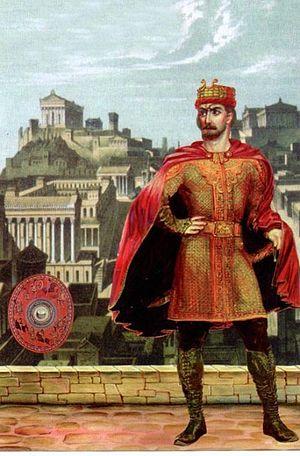
Pharasman ou Pharsman II dit Koueli était un roi d'Ibérie de la dynastie artaxiade, de 116 à 132 selon la chronologie retenue par Cyrille Toumanoff ou de 116 à 140 selon William E. D. Allen.